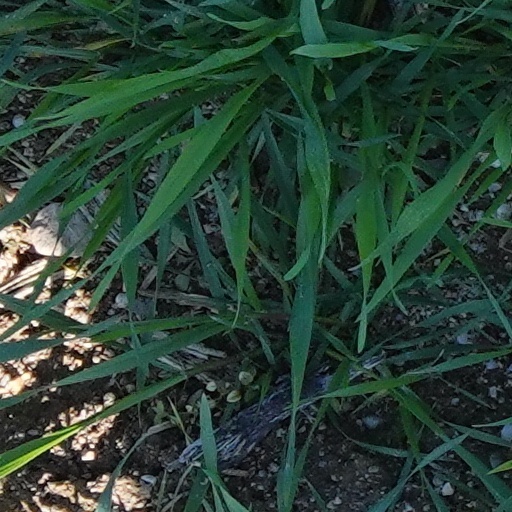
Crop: wheat